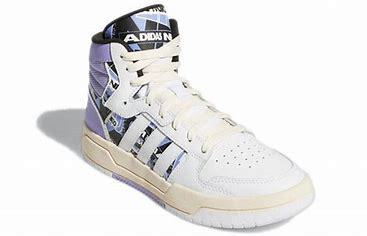
Brand: adidas
Model: NEO Entrap Mid Skate